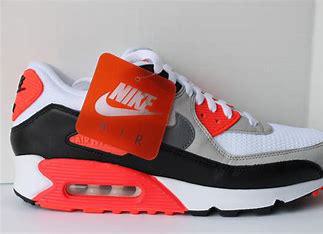
Brand: Nike
Model: Air Max 90 LTR